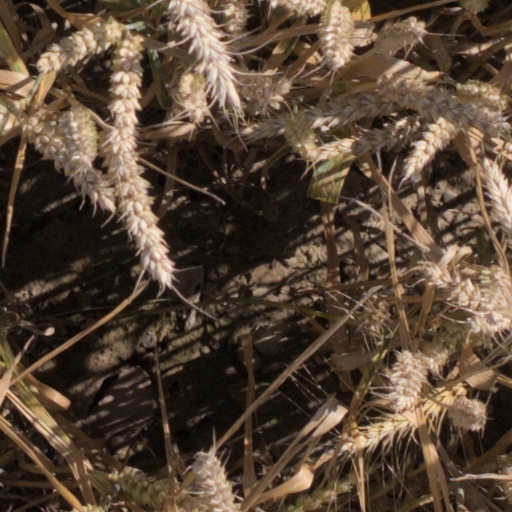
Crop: wheat